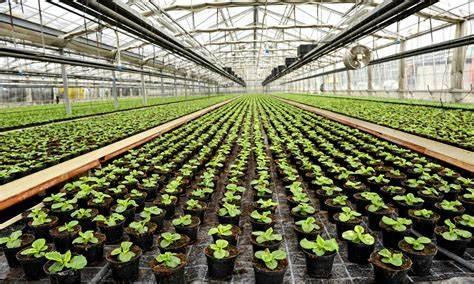
Eneo la wazi lenye nyasi nyingi za kijani pamoja na miti michache huku katikati ya eneo hilo ukikatiza mto ulio na kona wenye maji machache.